José Sosa

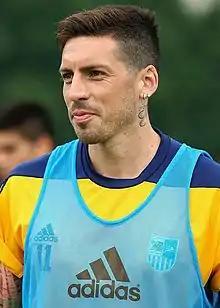
Sosa playing for Metalist Kharkiv in 2014

José Ernesto Sosa (born 19 June 1985) is an Argentine professional footballer who plays as a midfielder for Argentina Primera Division club Estudiantes de La Plata. He also represented the Argentina national team.